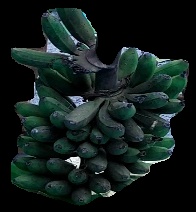
Variety: rasbale
Grade: grade3